Renārs Varslavāns

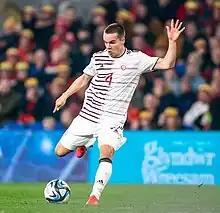

Renārs Varslavāns (born 23 August 2001) is a Latvian professional footballer who plays as a winger for Virslīga club Valmiera and the Latvian national team.